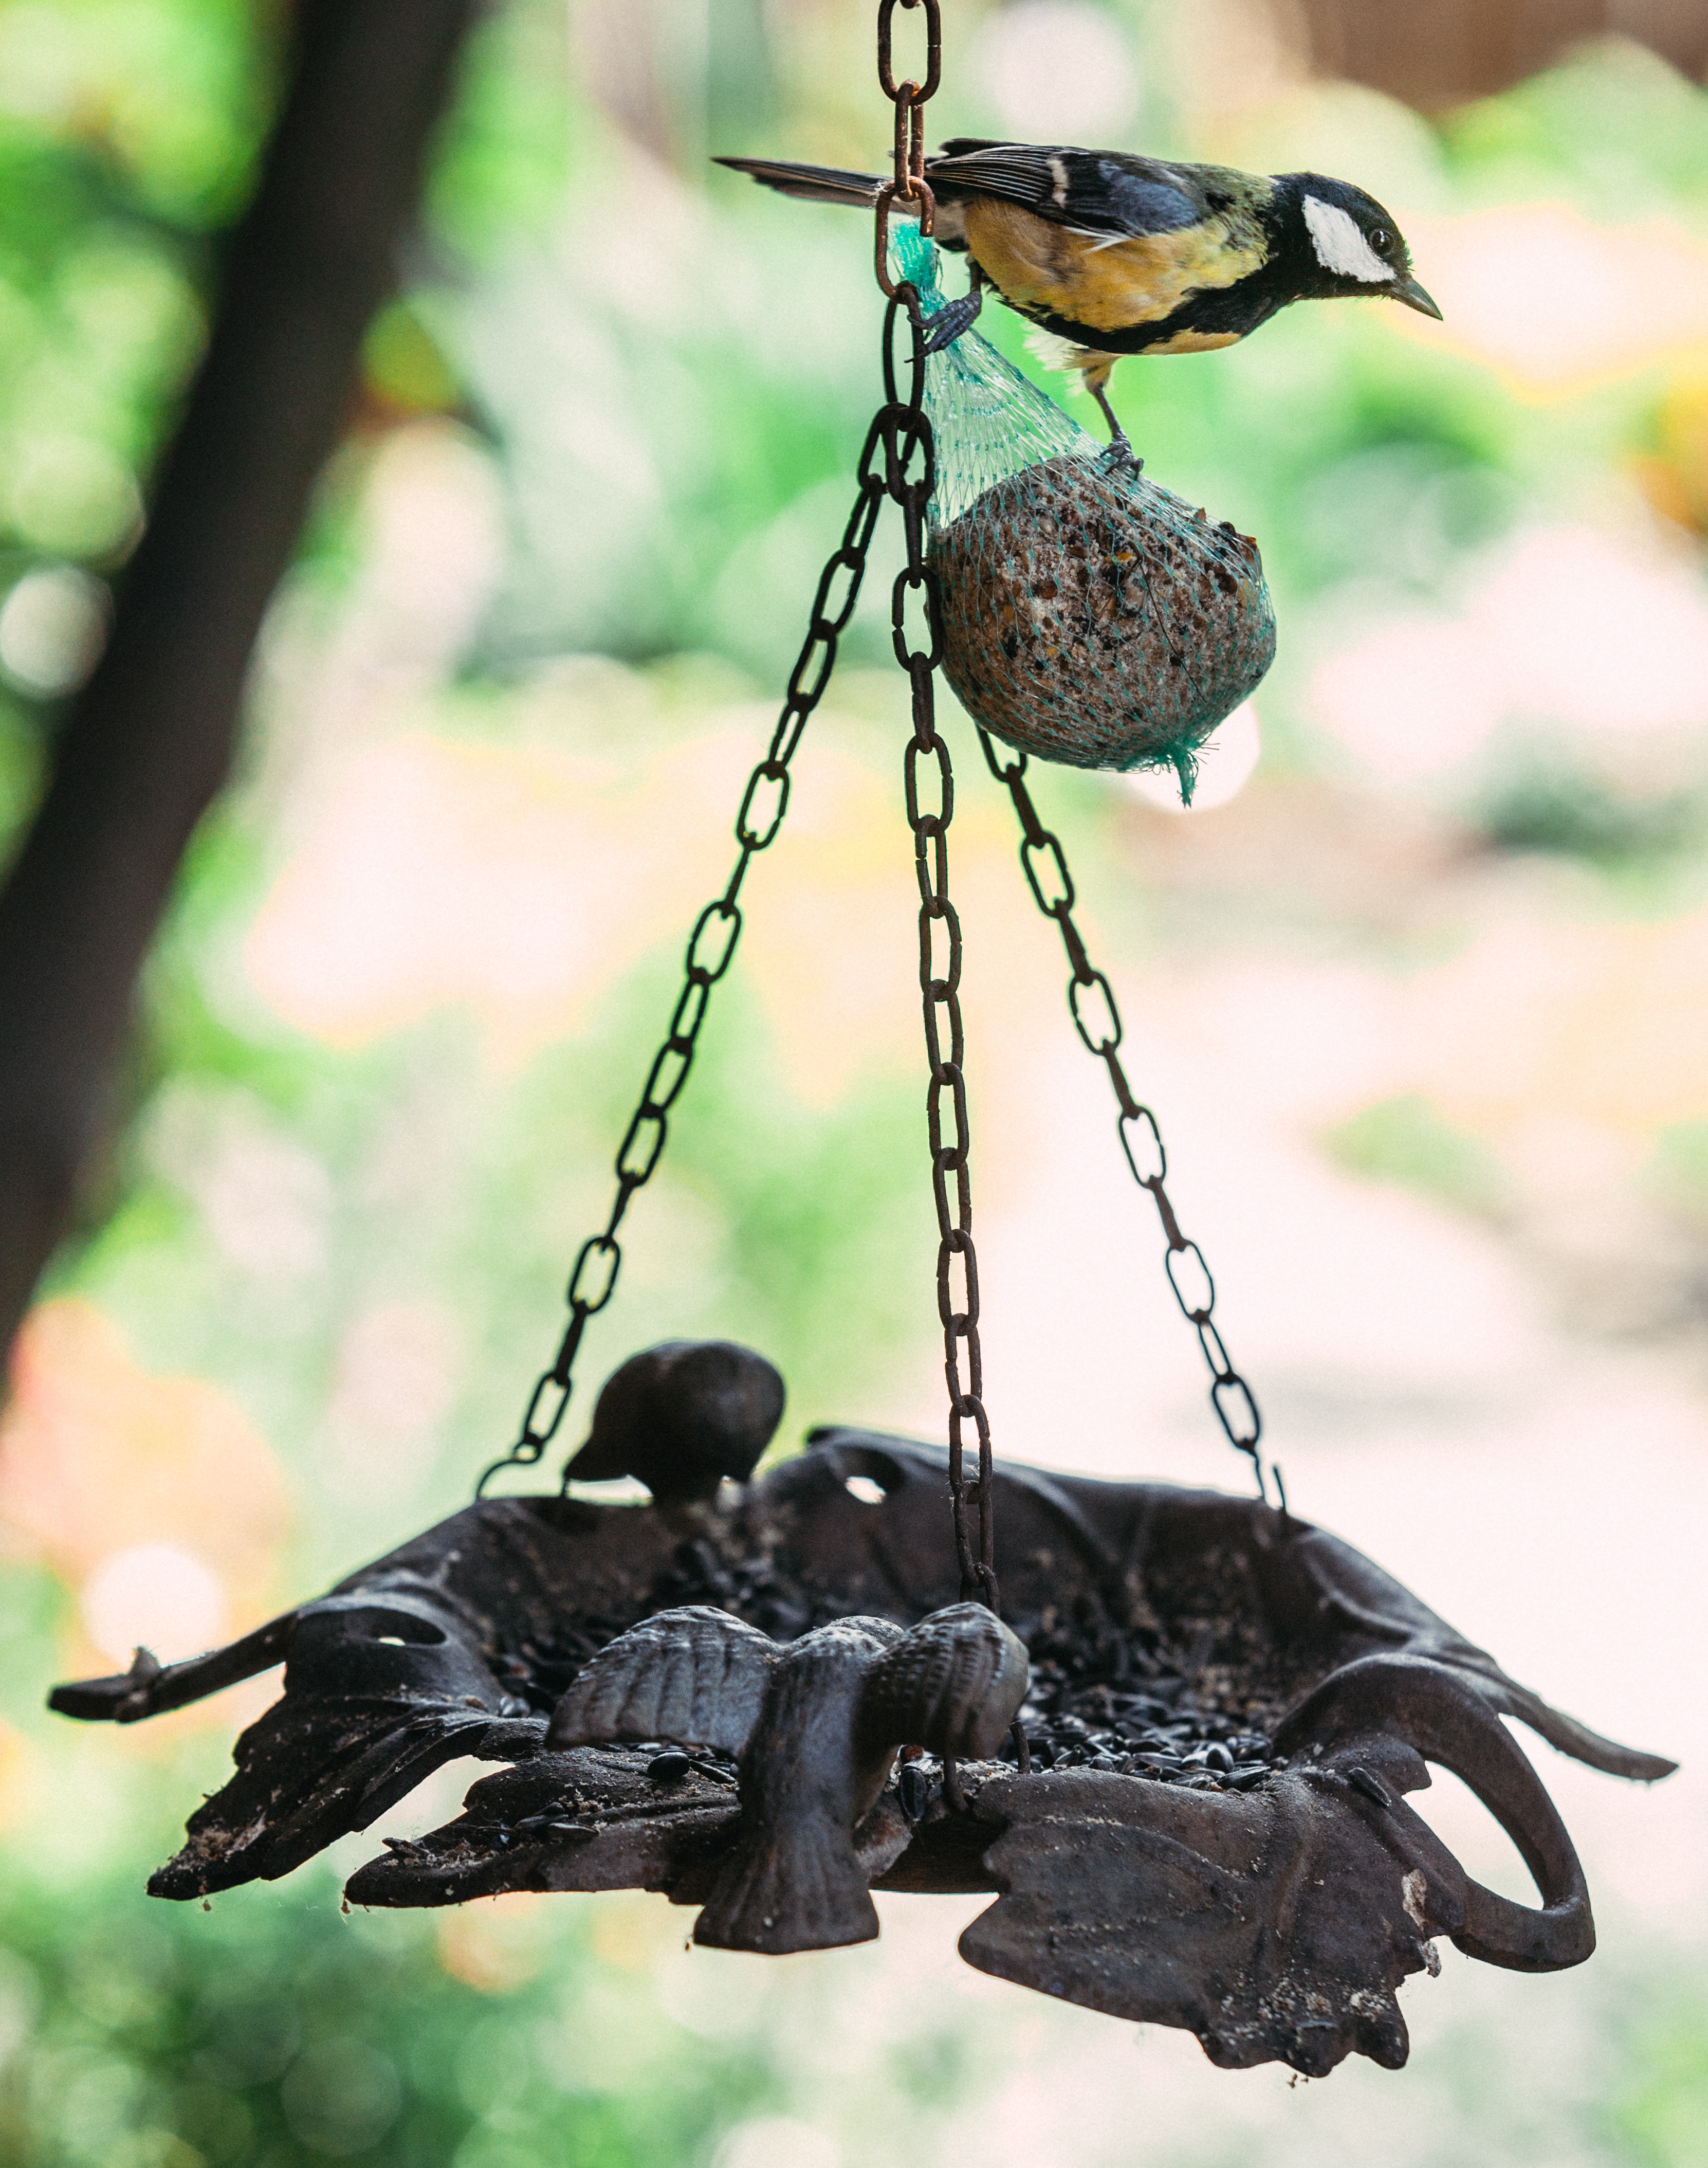
nature, outdoor, branch, bird, summer, feed, spring, beak, insect, sitting, small, yellow, garden, invertebrate, ornithology, feeding, eurasian, tit, feeder, spectacular, bird feeder, parus major, garden birds, great tit, perching bird